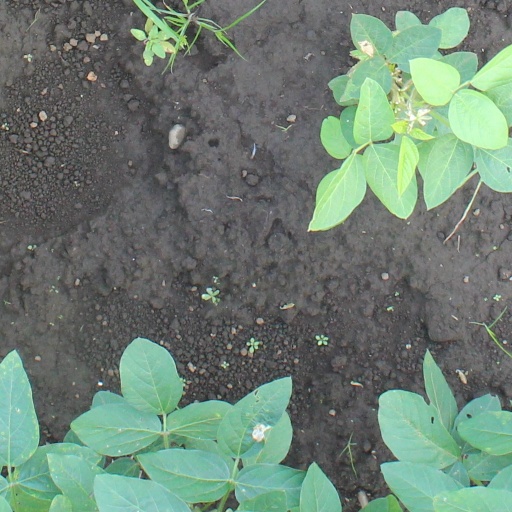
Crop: soybean